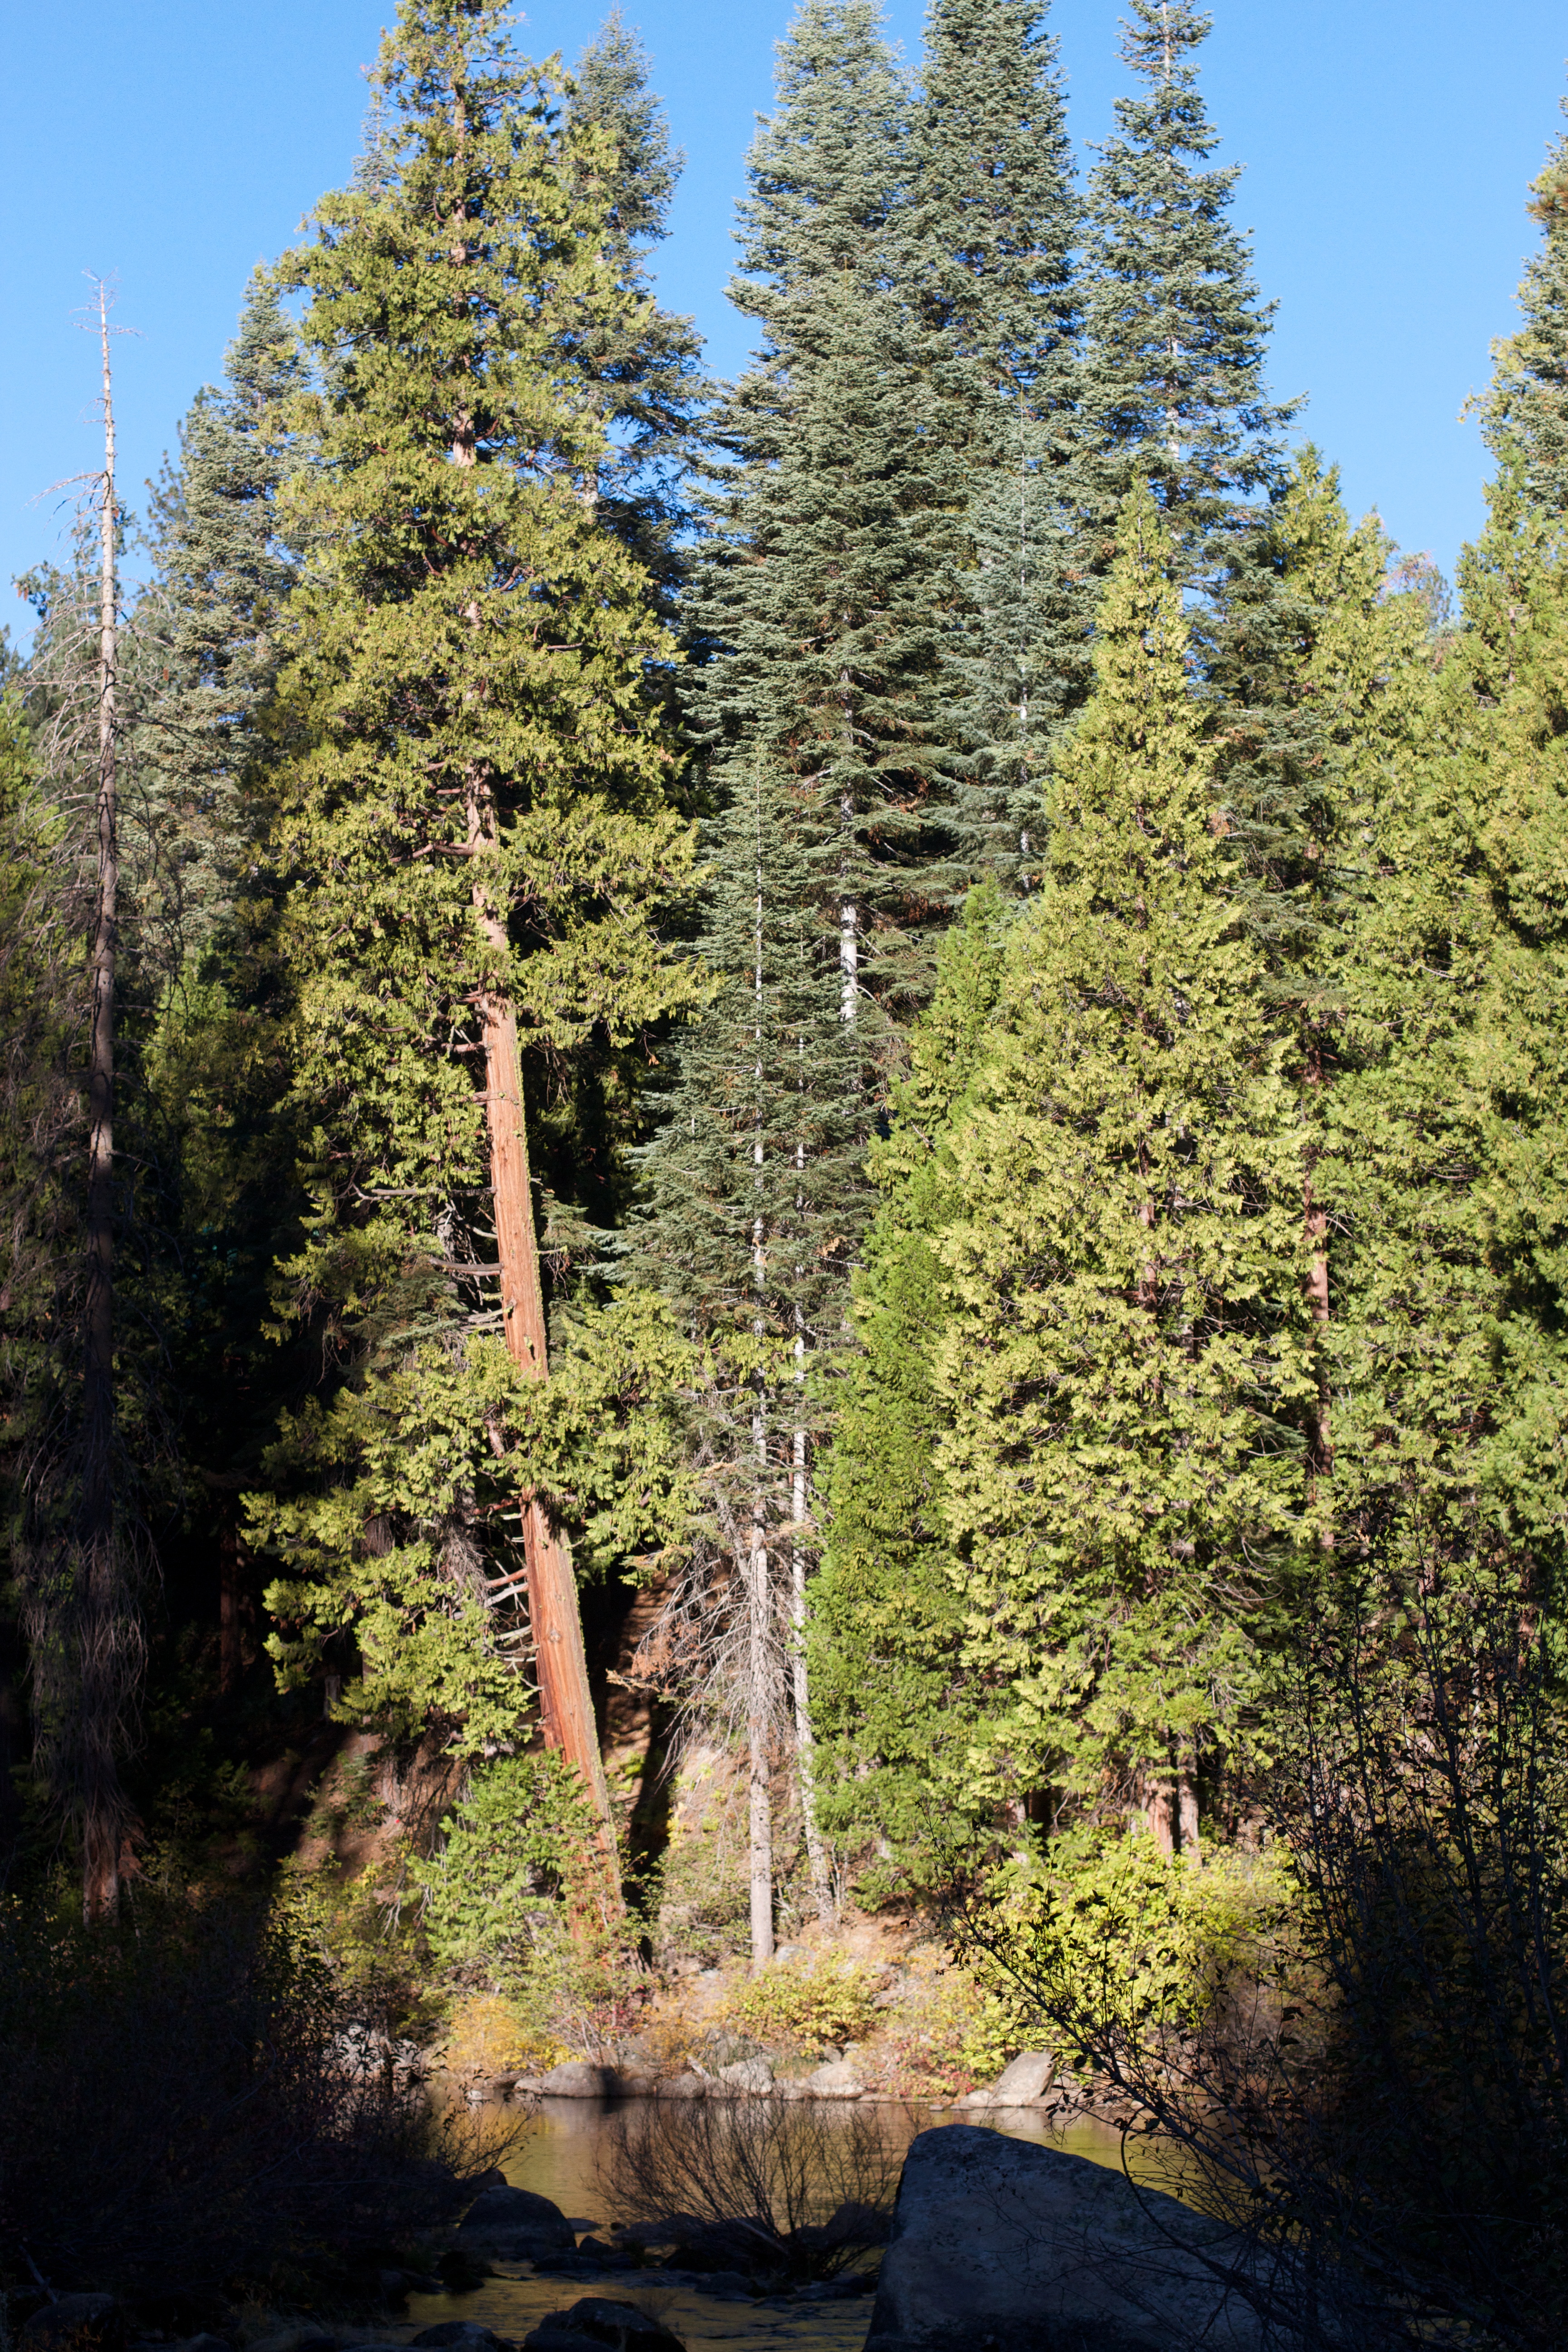
tree, forest, wilderness, plant, leaf, flower, autumn, botany, fir, season, conifer, spruce, woodland, larch, ecosystem, biome, woody plant, temperate broadleaf and mixed forest, temperate coniferous forest, land plant